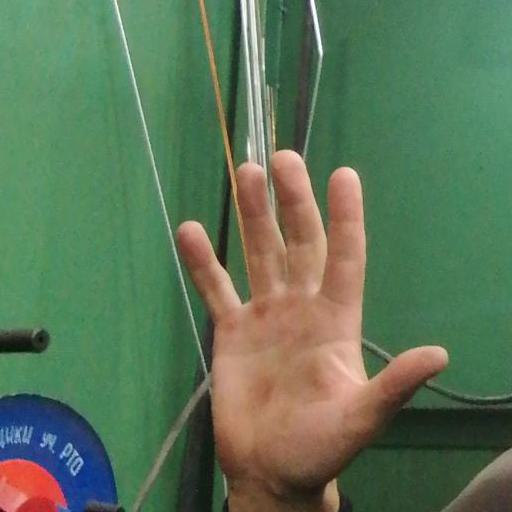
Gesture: palm